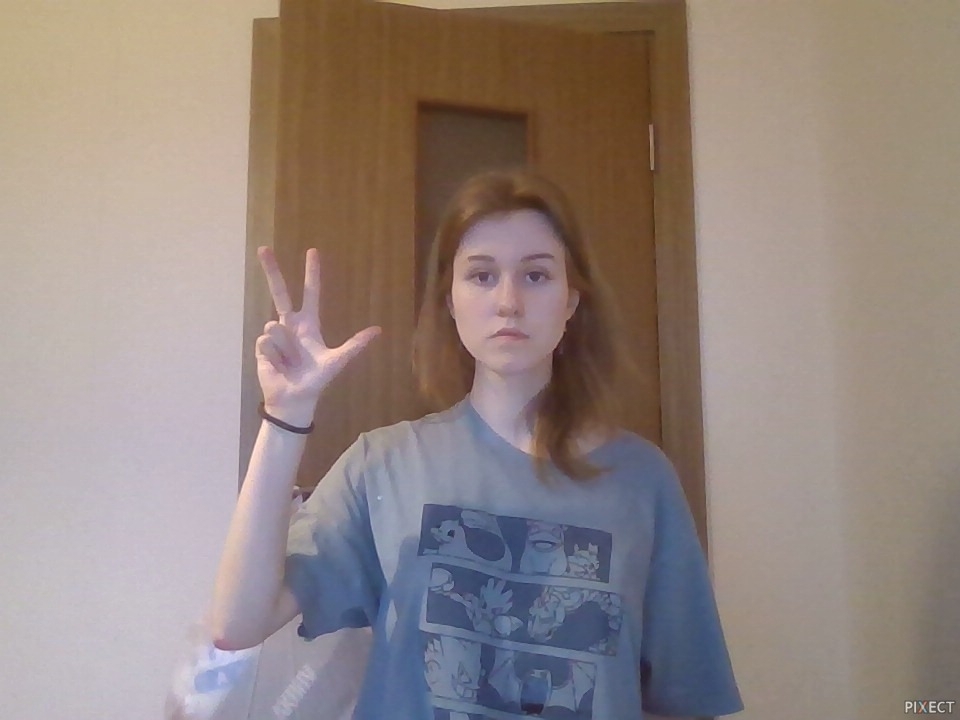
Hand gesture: three2